Xenoposeidon

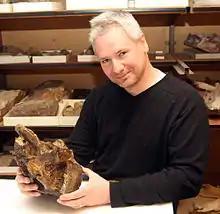
Describer Michael P. Taylor with the vertebra of "Xenoposeidon"

Fossil collector Philip James Rufford discovered the vertebra that would be later named "Xenoposeidon" in the early 1890s. It was found near Hastings in East Sussex, England, in rocks of the Hastings Bed Group. This formation dates to the Lower Cretaceous, and is within the Berriasian and Valanginian Stages. The vertebra was probably from the Berriasian portion of the Ashdown Beds within the Hastings, although precise information about the locality and stratigraphy have been lost if such data were ever recorded.